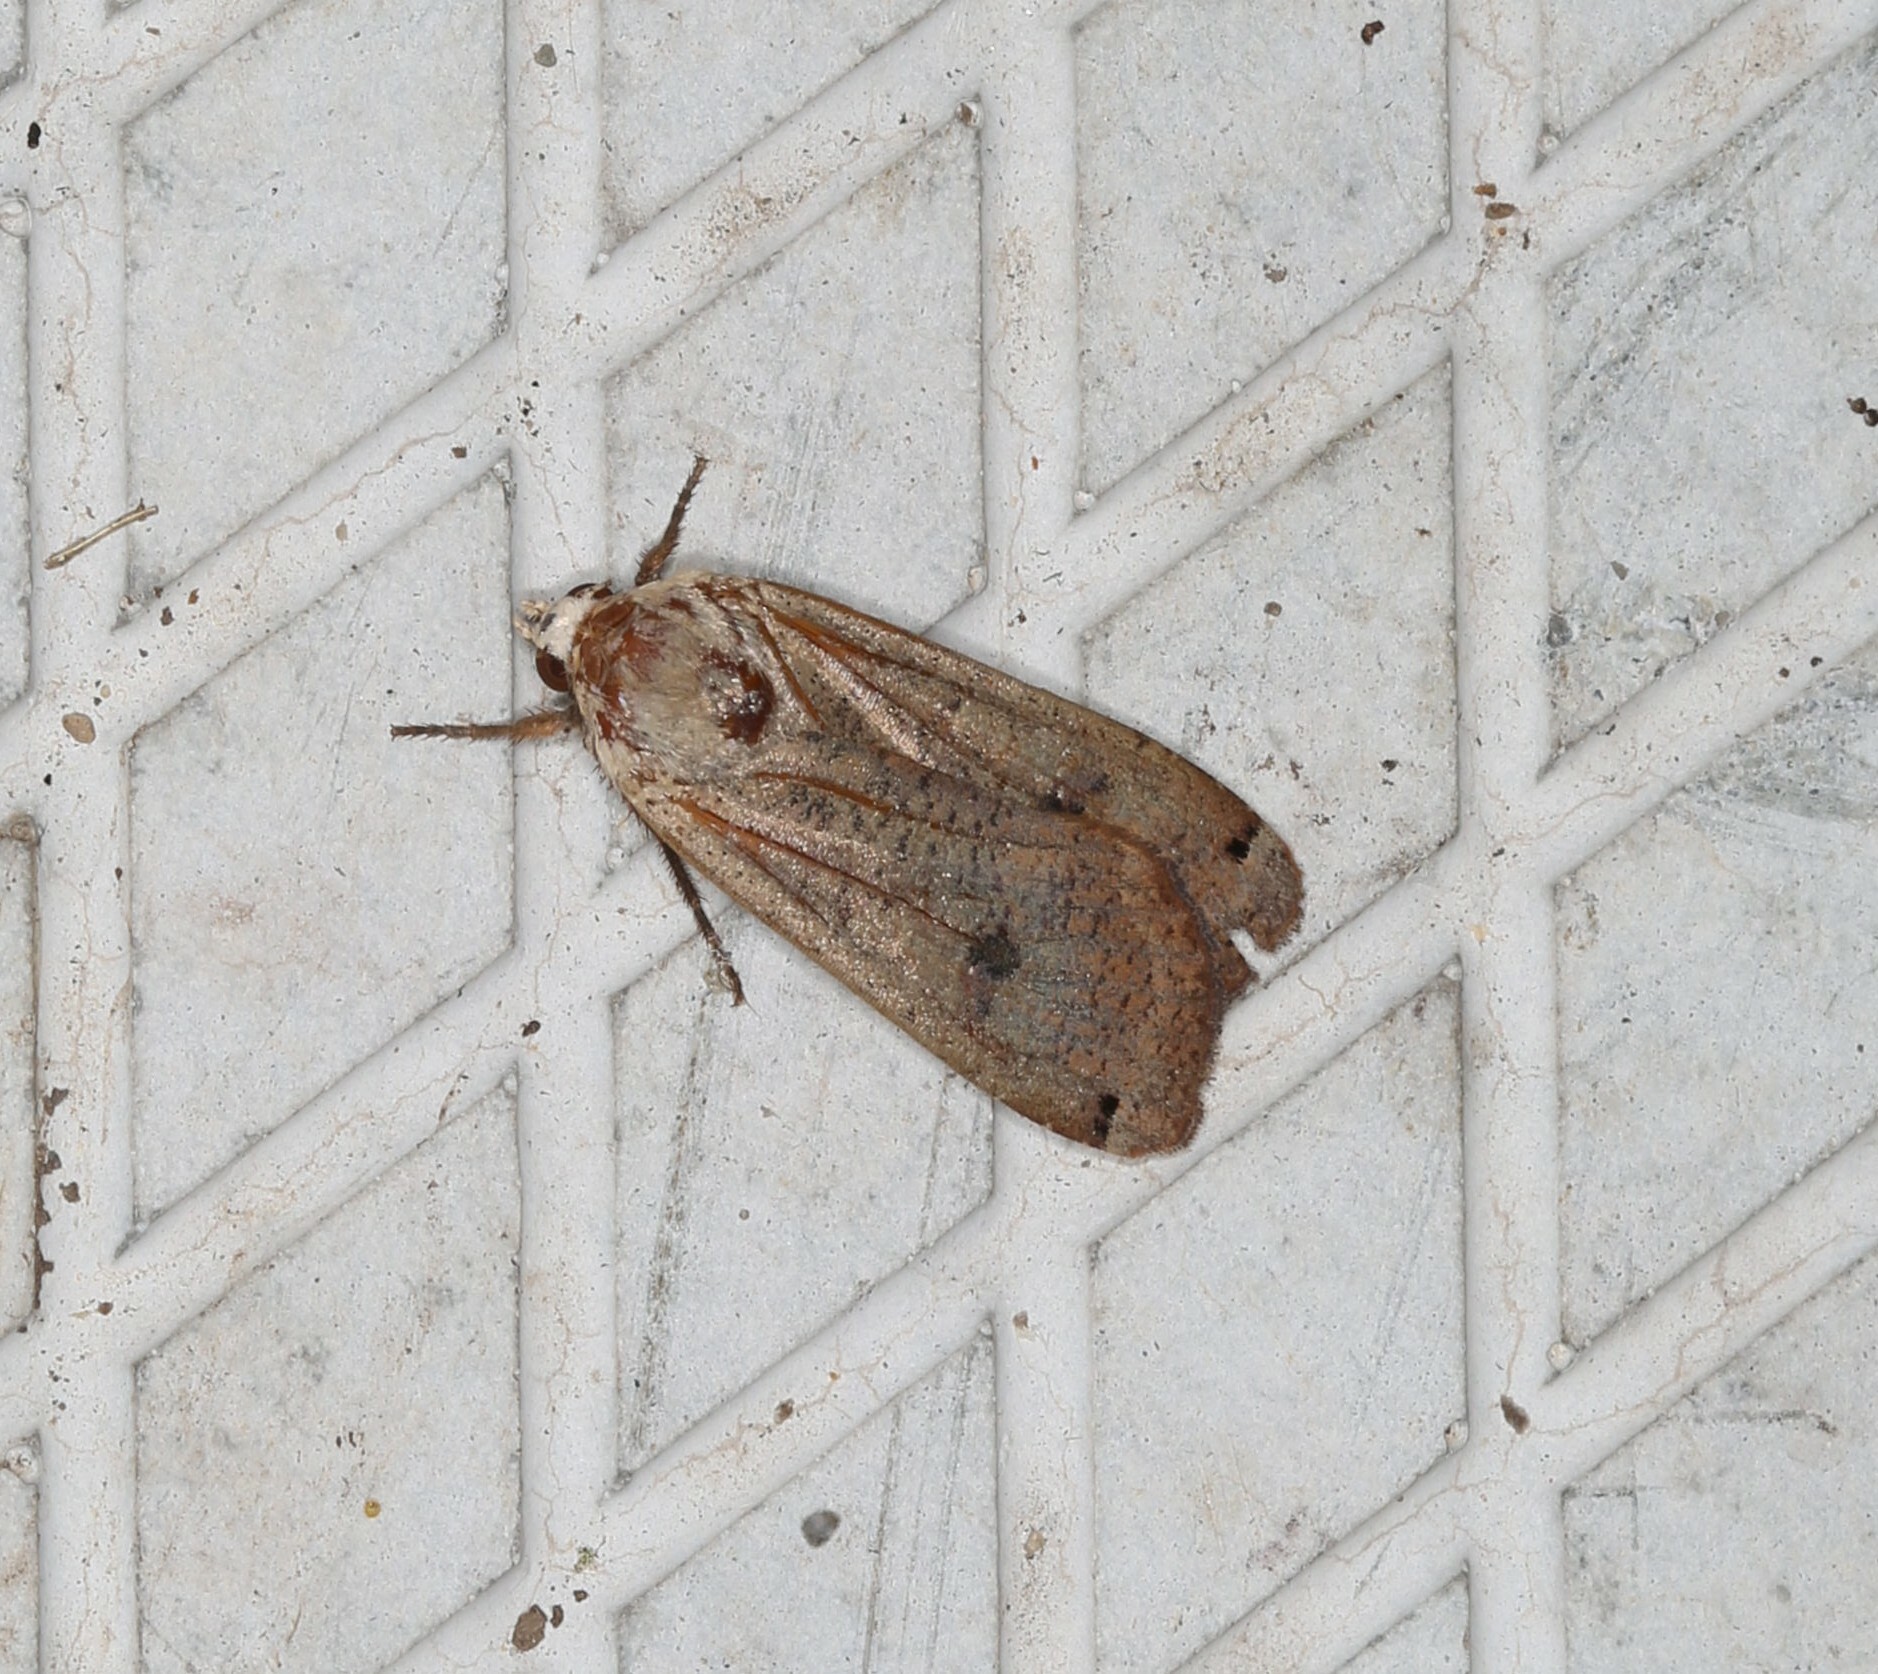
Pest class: cutworms